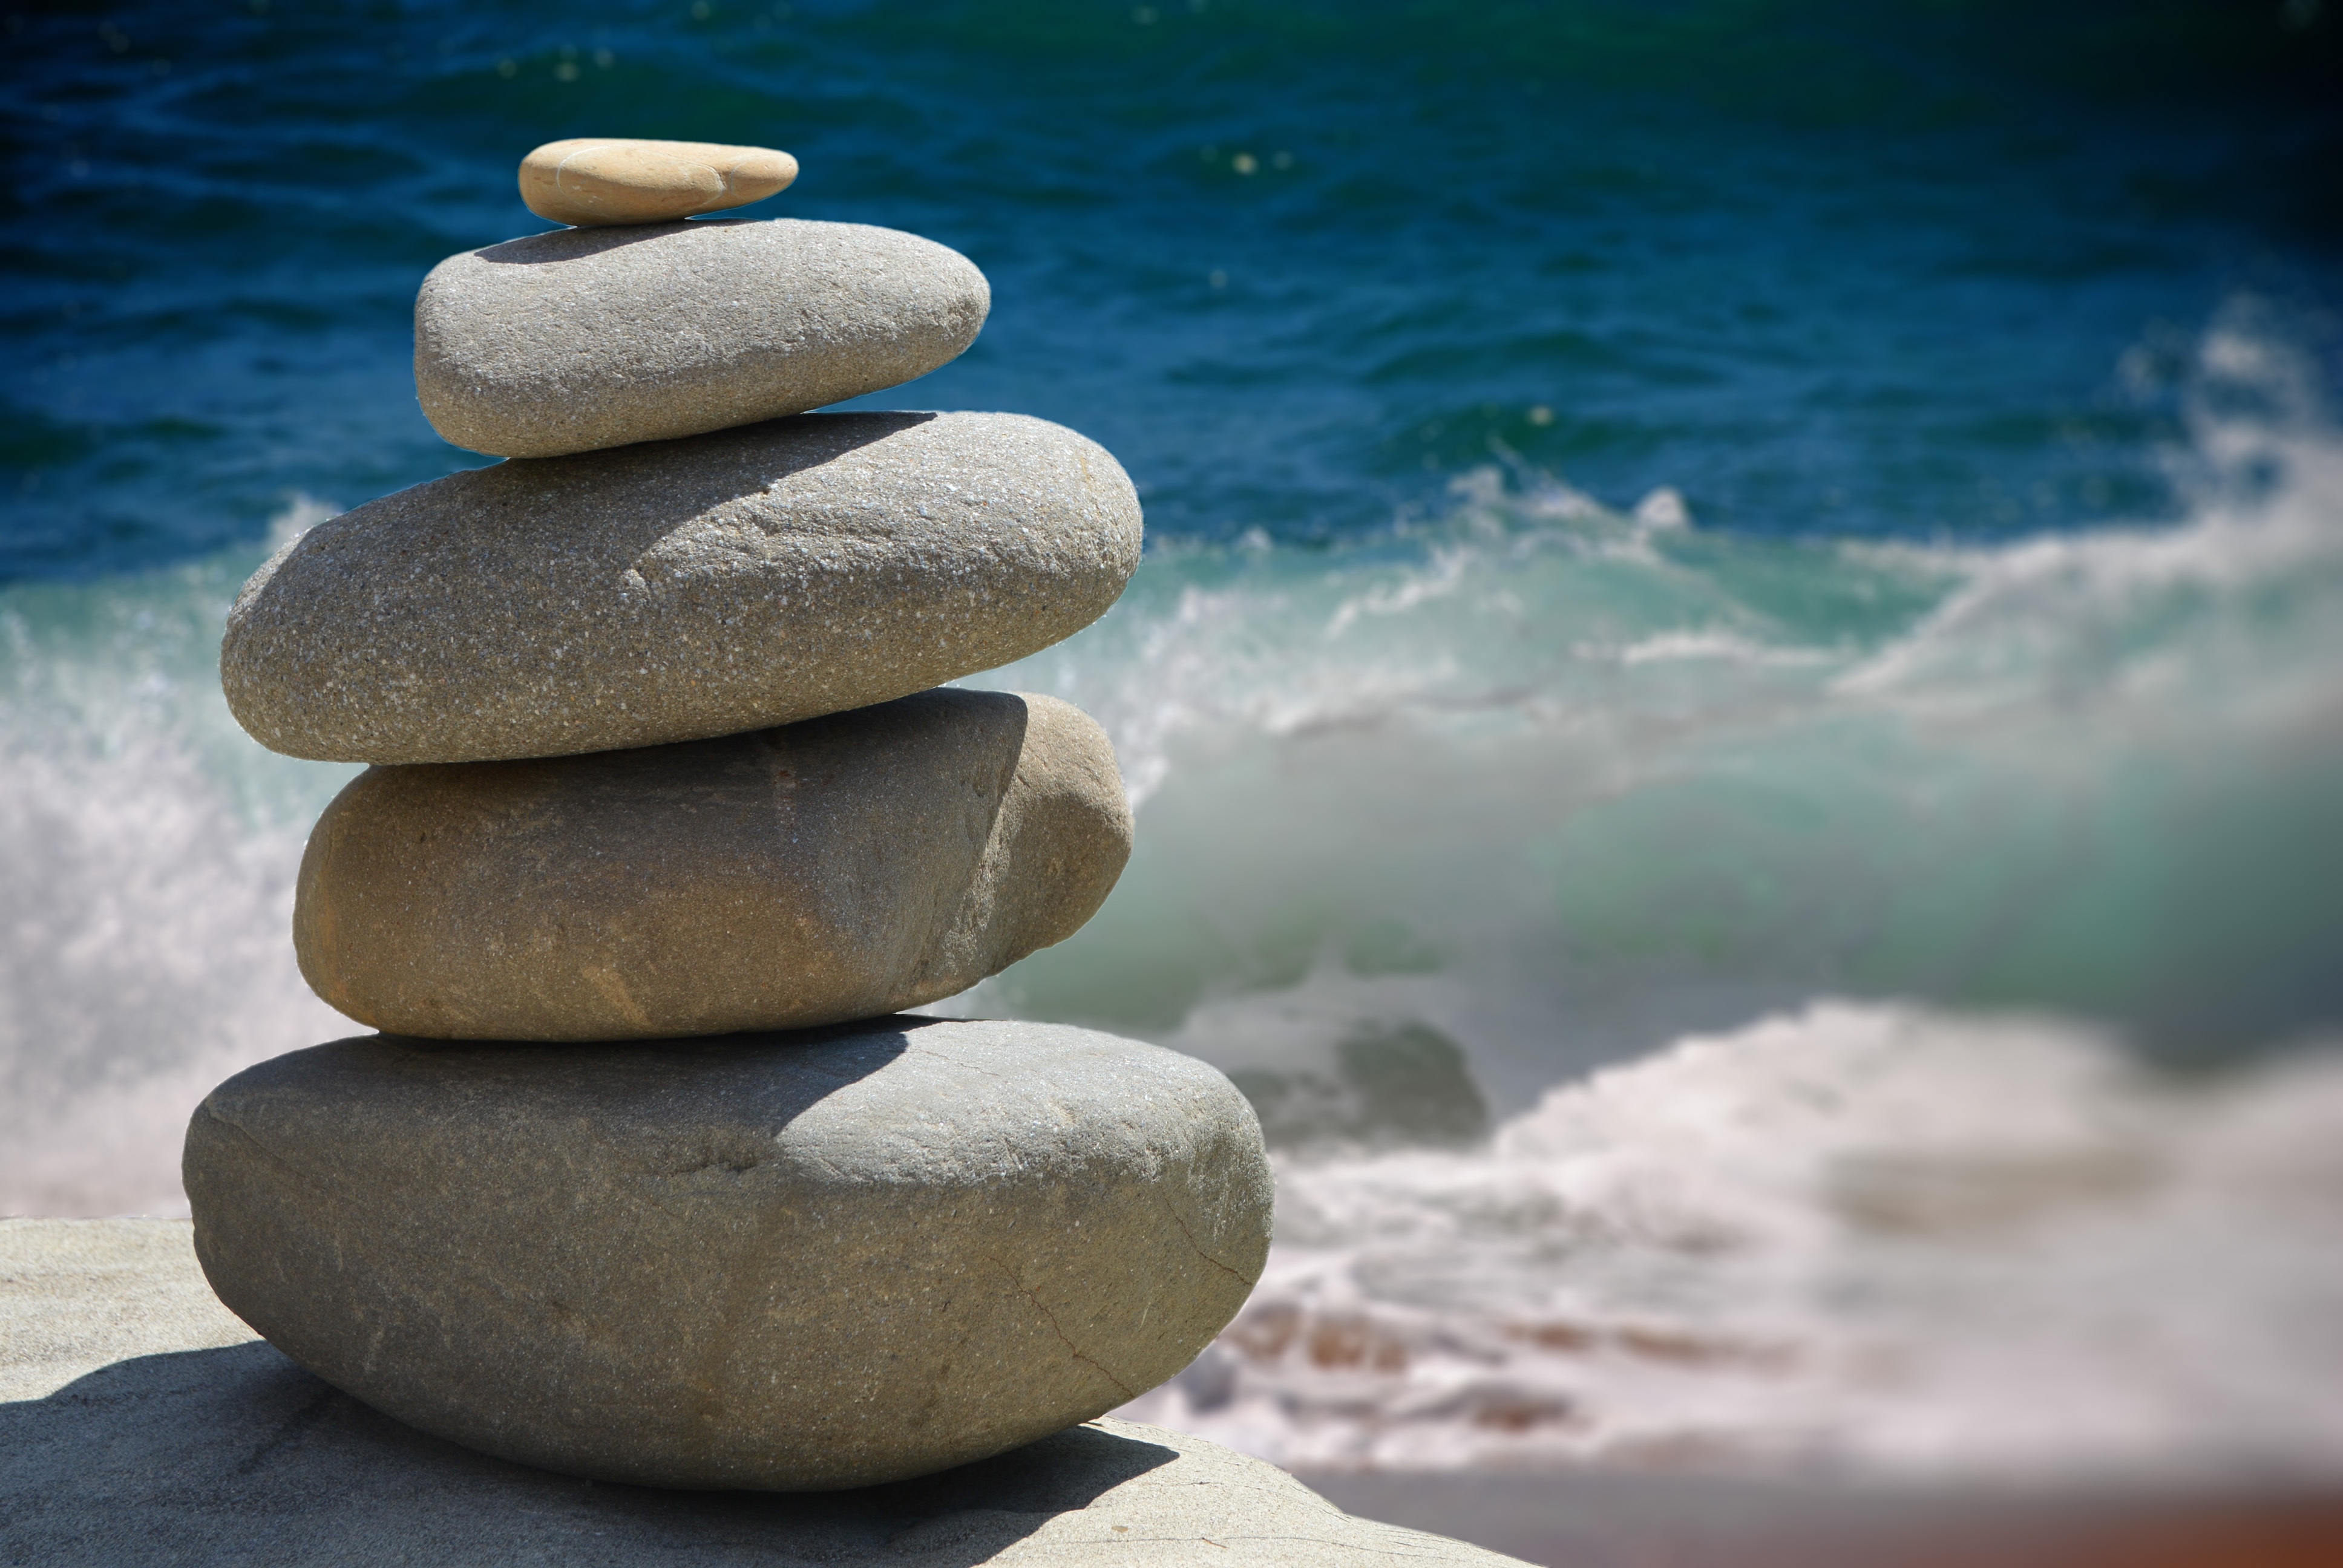
sea, coast, sand, rock, ocean, structure, shore, wall, pebble, rest, garden, material, zen, stones, relaxation, meditation, design, boulder, buddha, serenity, patience, zen stones, wind wave